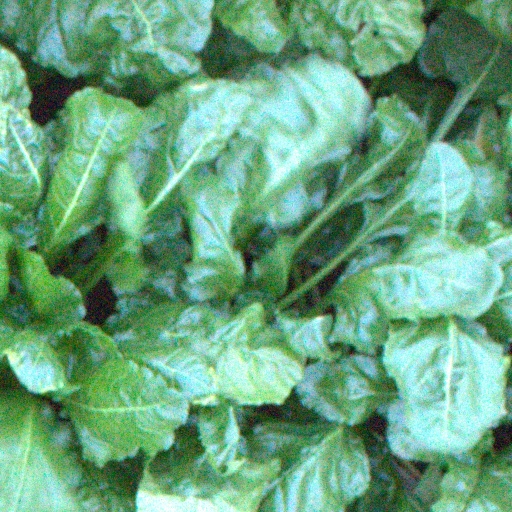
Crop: sugar beet